Banner of Misericordia

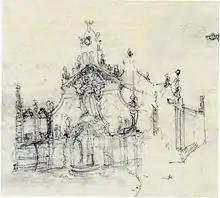
Gaudi sketch for the reform of the Sanctuary of Mercy. . (Museu Comarcal de Reus)

Despite being very possibly his birthplace, Reus does not preserve works of Gaudí, who would be one of its most illustrious sons. Although the architect presented a project of restoration and reform of the façade of the sanctuary of Misericordia as from the fervor awakened by the procession of 1900 and the ceremony of canonical coronation in 1904. This building of the 17th century was erected in the place where tradition places the appearance of the Virgin to Isabel Besora. However, for reasons not fully clarified, apparently by litigation with neighbours, the project was left out. Finally, the municipal architect began the work in 1915, although only the basement was made. In the Museu Comarcal de Reus (Reus regional museum) remain two sketches that Gaudí made of his project. In them they can be seen a baroque facade according to contemporary works such as Casa Calvet, and the treatment of the environment that included a monumental rosary along the access avenue.